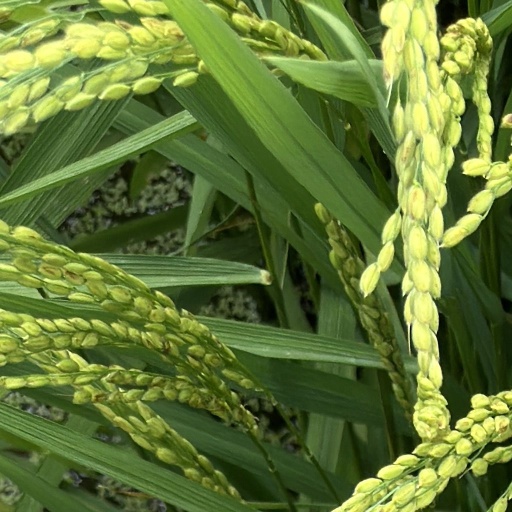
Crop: rice